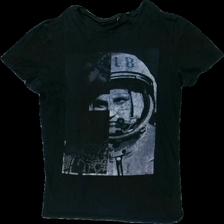
View: front
Type: T-shirt
Category: Unisex
Brand: Not in the list
Colors: Grey, Black
Material: 100% bomull
Pattern: Logo print
Cut: C-collar
Season: All
Stains: Minor
Damage: svett fläckar
Damage location: middle right
Damage 2: svett fläckar
Damage 2 location: bottom left
Price range: <50
Recommended usage: Export
Description: t-shirt med tryck